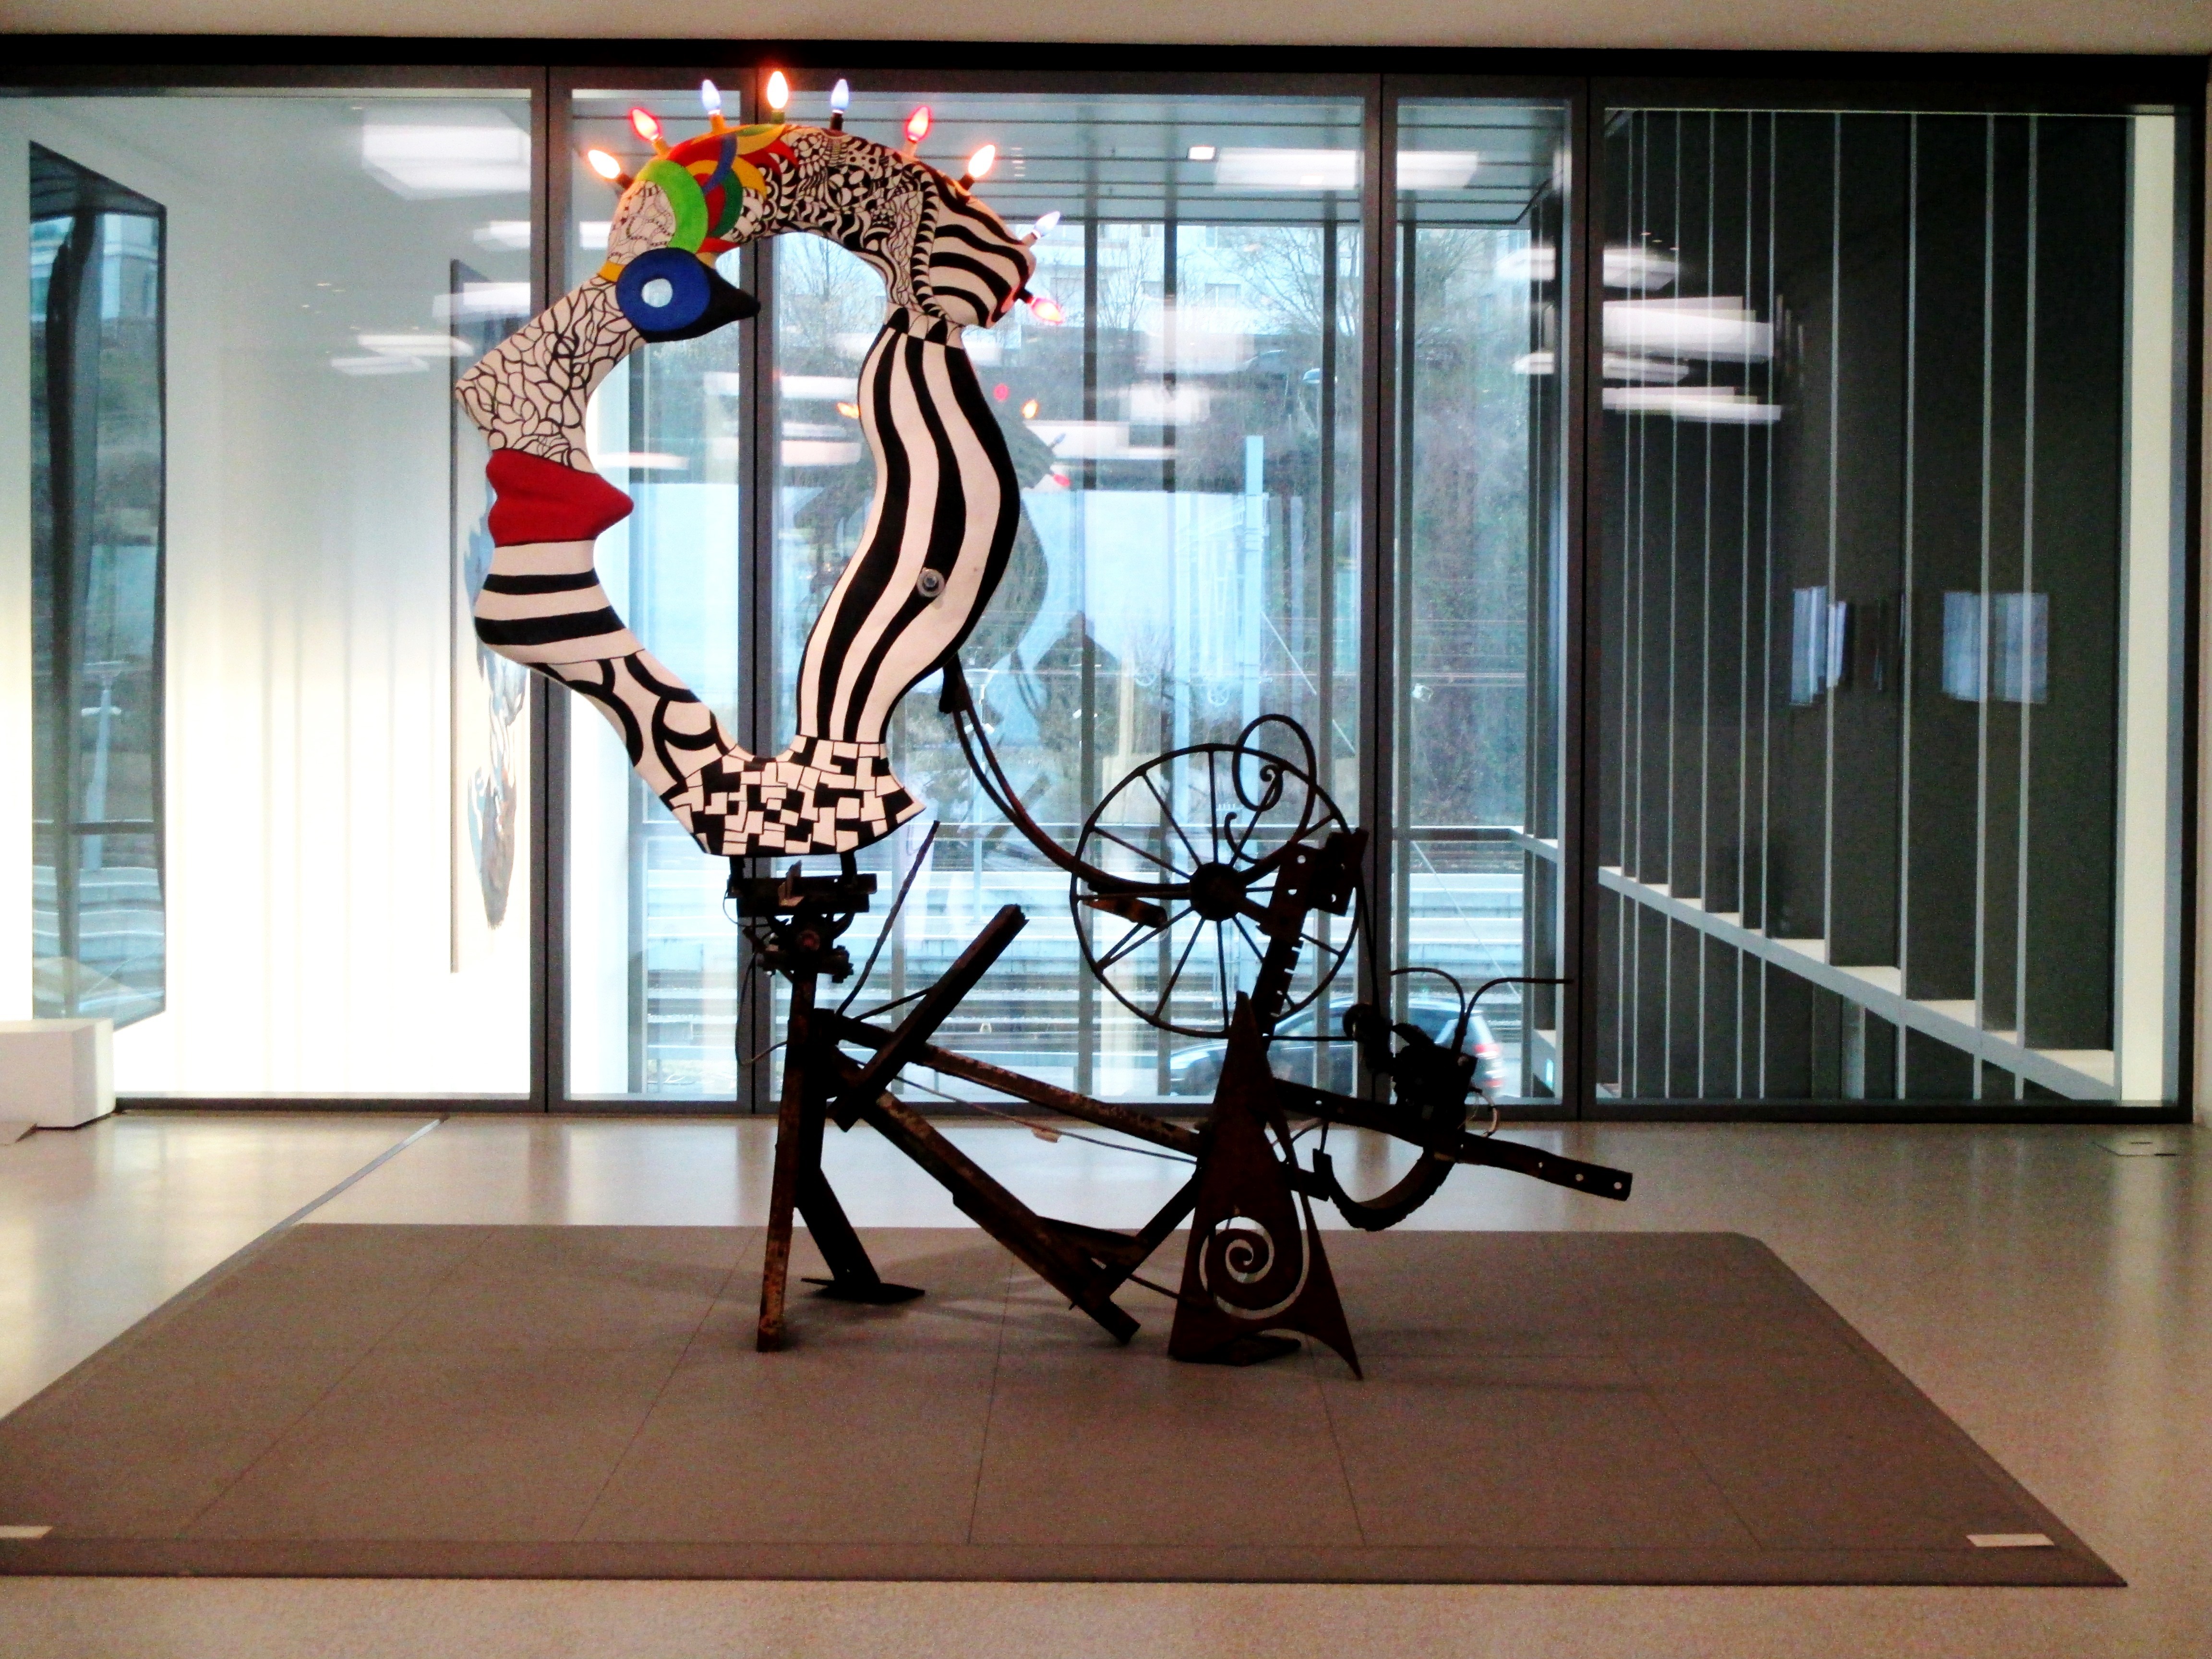
wood, glass, color, metal, furniture, modern, interior design, sculpture, art, design, switzerland, tourist attraction, rorschach, modern art, display window, niki de saint phalle, mechanical sculpture, l illumination, jean tinguely